Diana Capponi

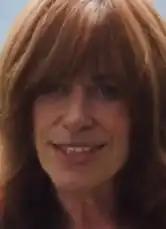
Diana Capponi, from a 2009 interview

Diana Michele Capponi (February 22, 1953 – September 21, 2014) was a Canadian mental health activist, psychiatric survivor, and community leader.